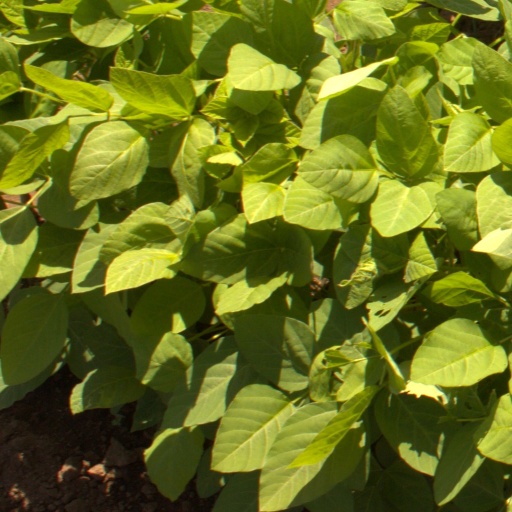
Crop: soybean